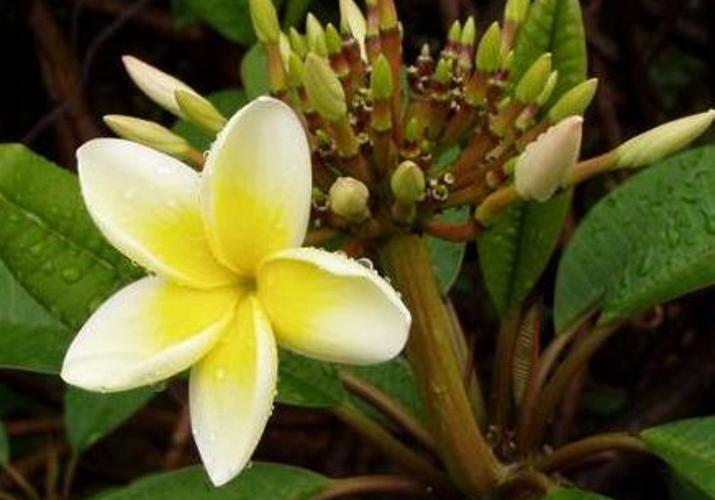
Label: frangipani